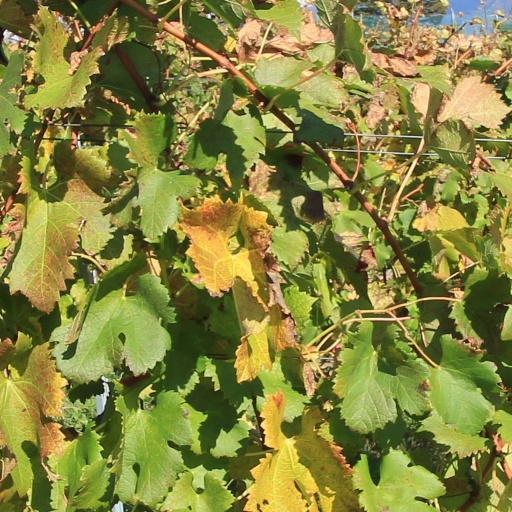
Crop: grape